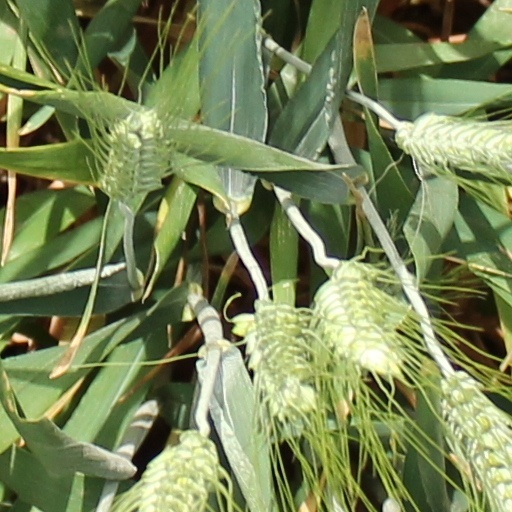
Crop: wheat